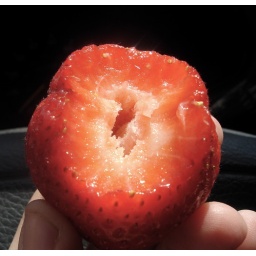
i take pictures of food i'm eating in the car